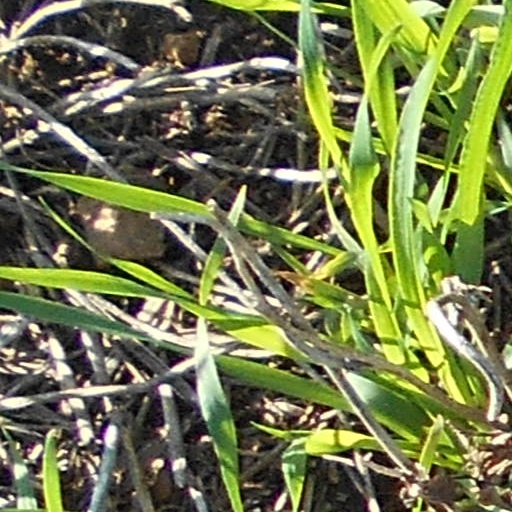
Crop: wheat